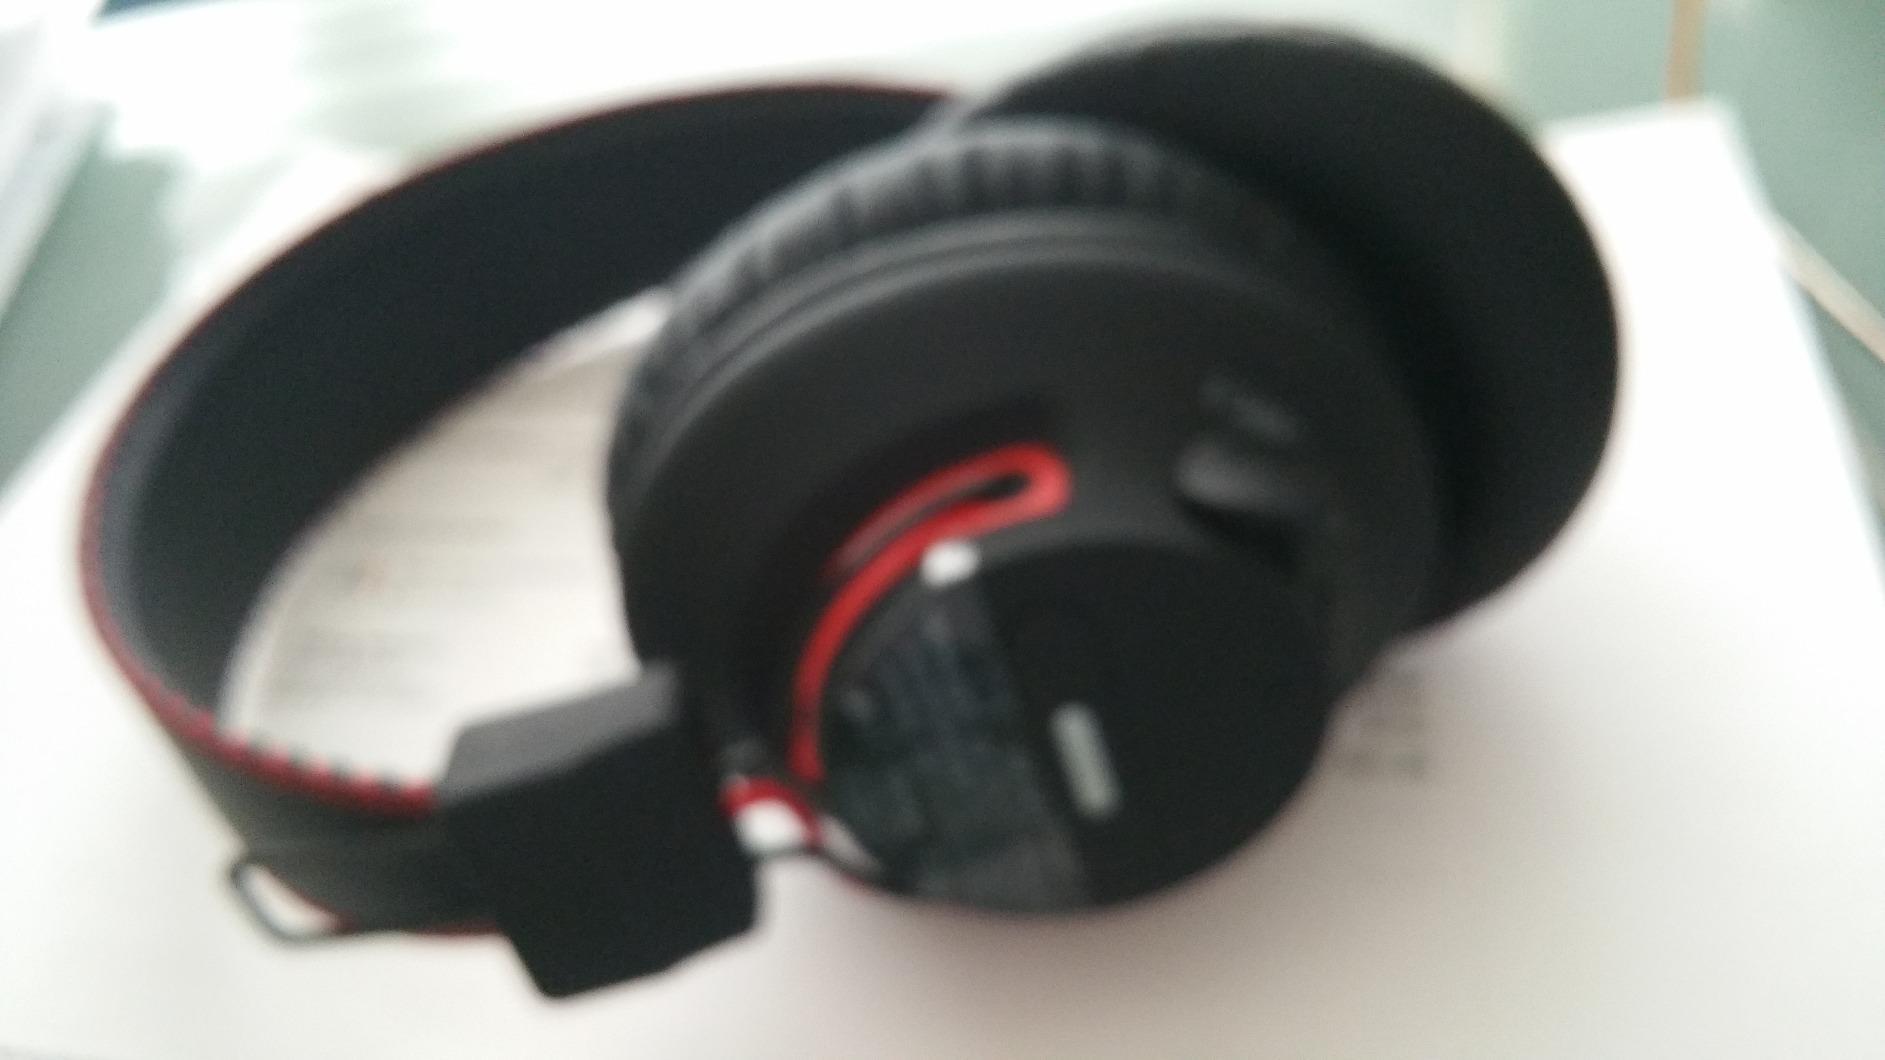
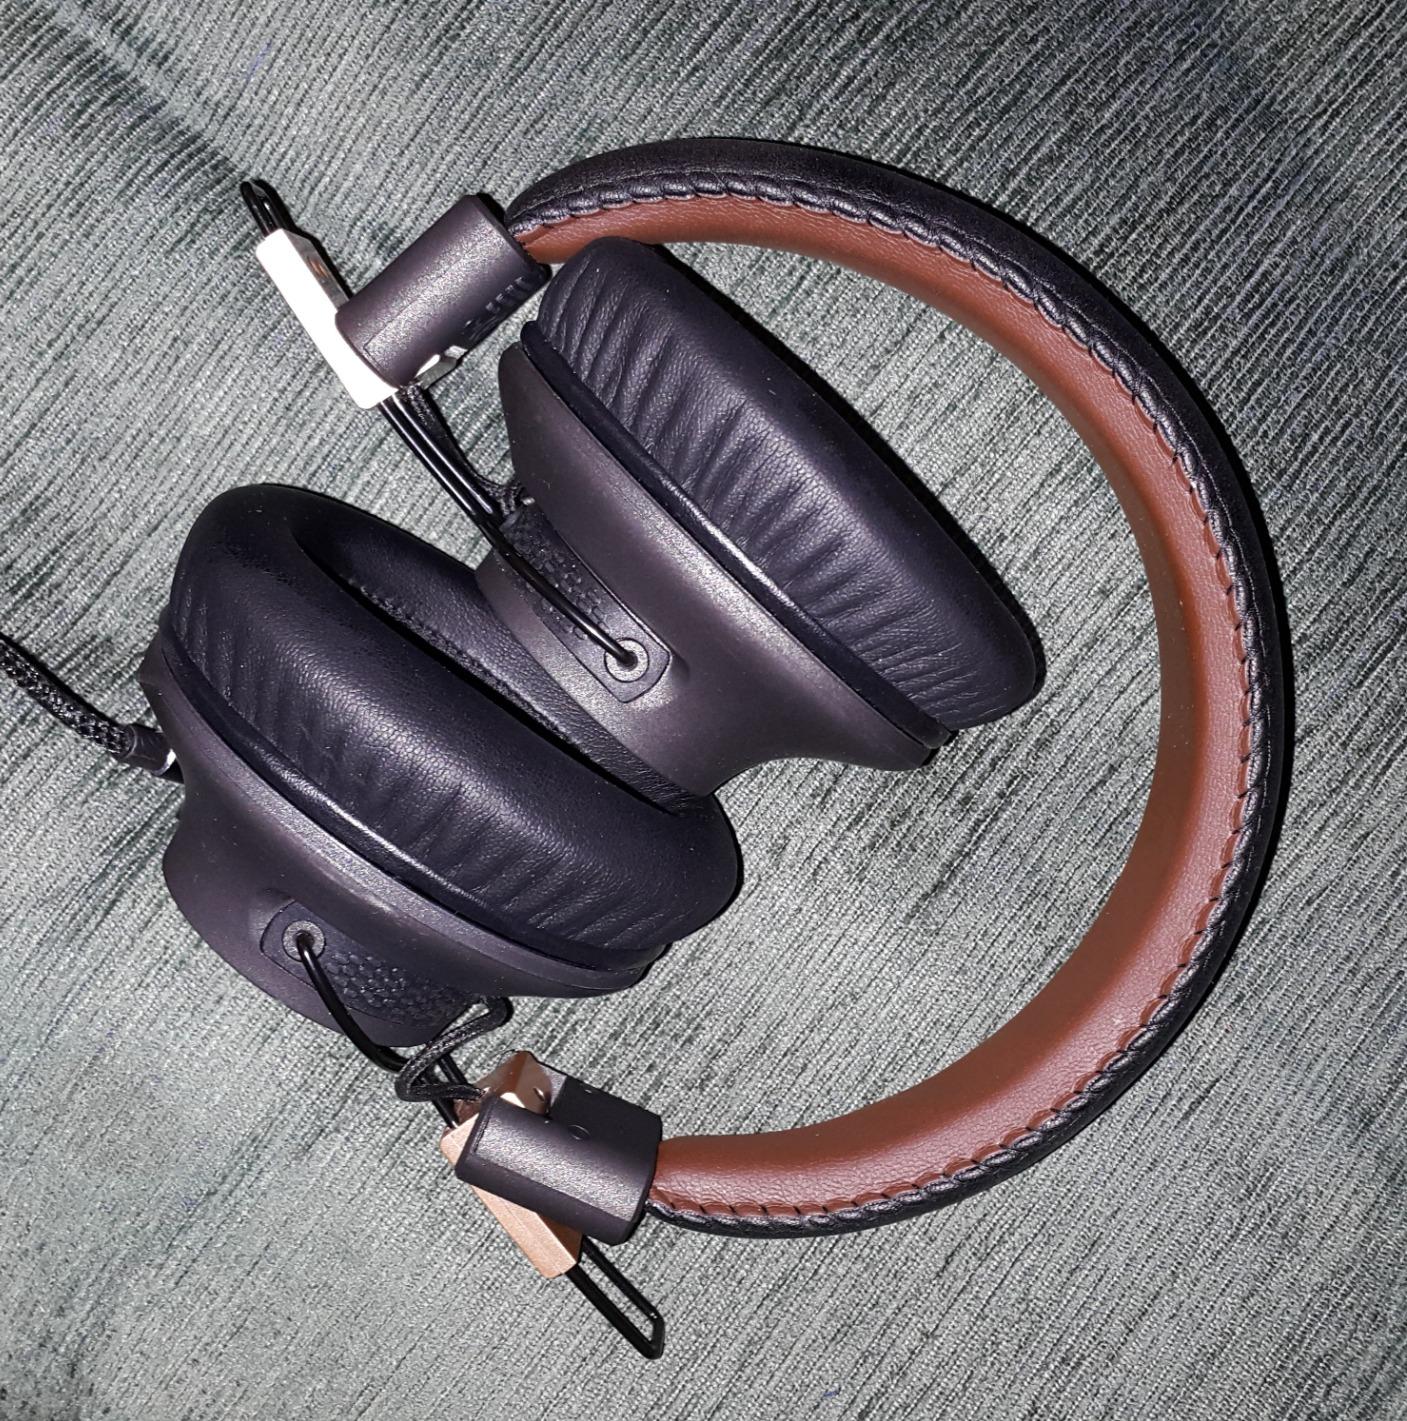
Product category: headphones
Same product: no